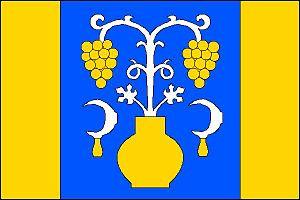
Tupesy est une commune du district d'Uherské Hradiště, dans la région de Zlín, en République tchèque. Sa population s'élevait à 1 122 habitants en 2018.